Christian Eriksen

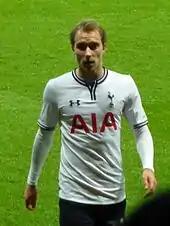
Eriksen playing for Tottenham Hotspur in 2014

On 30 August 2013, Premier League club Tottenham Hotspur announced that they had completed the transfer of Eriksen from Ajax in a deal believed to be worth £11 million (€12.45 million). Eriksen joined the club on the same day as Erik Lamela, who joined from Roma, and Vlad Chiricheș, who joined from Steaua București, and took the club's total spending for the 2013 summer transfer window to £109.5 million. He made his league debut against Norwich City on 14 September and provided an assist for Gylfi Sigurðsson in a 2–0 victory. After the match, Spurs manager André Villas-Boas commented: "It was a great debut for Christian, he is a pure number 10, a creative player and his individual quality made all the difference."